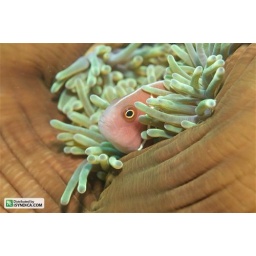
pink anemone fish shys away from the camera in to the protection of the anemone.